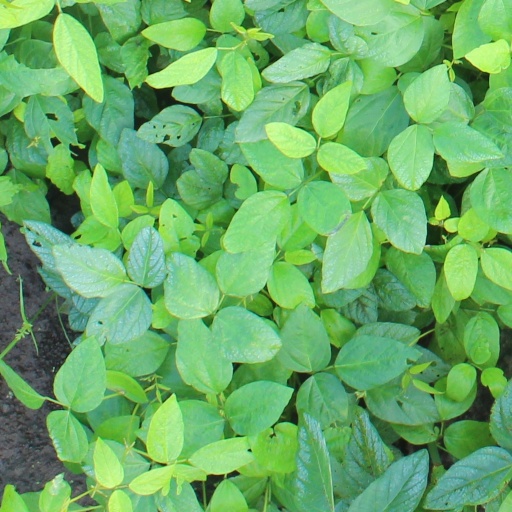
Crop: soybean